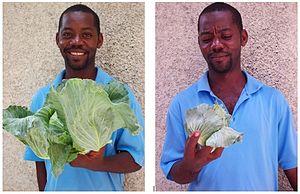
L' utilisation des excréments fait ici référence à l'utilisation sûre et bénéfique d'excréments animaux et/ou d'excréments humains, à savoir les matières fécales et l'urine. Il s'agit de valoriser la matière organique et les nutriments qu'ils contiennent naturellement sous des formes bio-assimilables pour les plantes et en proportions équilibrées. On en fait des amendement ou des engrais en agriculture, jardinage, aquaculture ou activités horticoles. Des bouses de bovins notamment sont aussi utilisés comme combustible et comme matériau de construction ou depuis peu pour la production de protéines. Les caractéristiques des excréta varient considérablement selon leur origine et sa préparation.